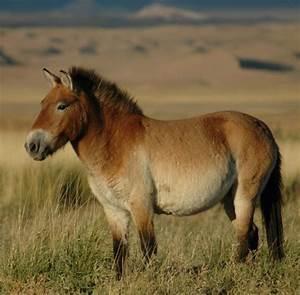
horse